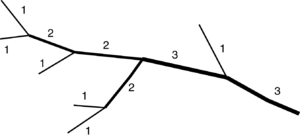
La classification d'un réseau hydrographique est une manière de hiérarchiser l'ensemble des branches de ce réseau en attribuant à chacune une valeur entière qui caractérise son importance. Plusieurs classifications différentes ont été élaborées, celle de Strahler notamment est très couramment utilisée.